DJ Premier

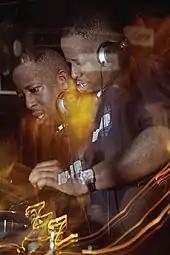
Performing in Germany, 2001

In 2008, Premier appeared in "Grand Theft Auto IV" as himself – the host for radio station The Classics 104.1.